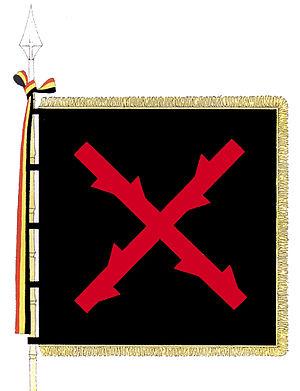
Léon Degrelle, né le 15 juin 1906 à Bouillon et mort le 31 mars 1994 à Malaga, était un journaliste, écrivain, et directeur de presse engagé dans la mouvance catholique belge. Il entama ensuite une carrière politique, en fondant le mouvement Rex, au départ parti nationaliste proche des milieux catholiques, qui devint rapidement un parti fasciste, puis durant la Seconde Guerre mondiale, se rapprocha du national-socialisme, pour finir dans la collaboration avec l'occupant allemand. Combattant sur le front de l'Est avec la 28ᵉ division SS Wallonie, il termina la guerre en tant que SS-Sturmbannführer et Volksführer der Wallonen. Exilé en Espagne en 1945 et naturalisé en 1954, il y vécut près de cinquante années en construisant sa propre légende et s'érigeant comme un ardent défenseur du nazisme et des thèses négationnistes. Il s'imposa comme une référence de l'extrême droite.
La 28ᵉ division SS « Wallonien » ou 28ᵉ division SS « Wallonie » ou division « Wallonie » ou encore la légion Wallonie est l'une des 38 divisions de la Waffen-SS durant la Seconde Guerre mondiale, composée de volontaires belges francophones issus du rexisme.
La croix de Bourgogne est un emblème héraldique d'origine bourguignonne, qui consiste en une croix de saint André rouge jonchée de nœuds de branches coupées.